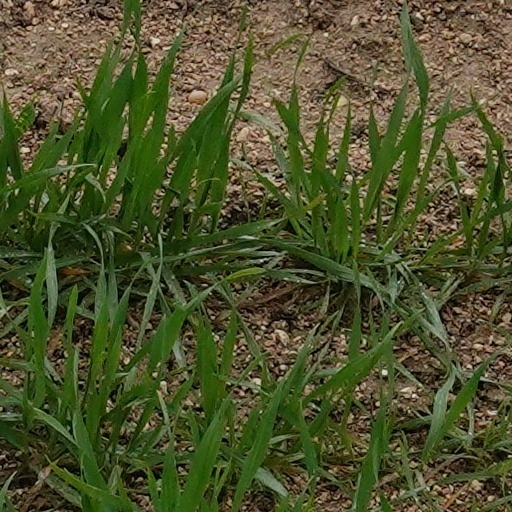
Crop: wheat